Nihilism

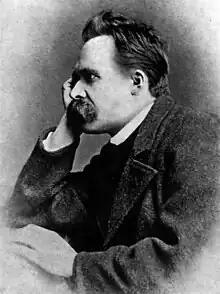
Friedrich Nietzsche described nihilism as the process in which "the highest values devaluate themselves".

Nihilism is closely associated with other terms expressing negative attitudes toward the world, like "pessimism", "absurdism", "existentialism", "cynicism", and "apathy". Although the meanings of these terms overlap, they have distinct connotations and do not necessarily imply one another. Pessimism contrasts with optimism as a negative outlook focusing on bad outcomes and characterized by hopelessness. A key difference to nihilism, according to one interpretation, is that pessimists see the world as inherently bad, whereas nihilists deny that it has any positive or negative meaning. Absurdism argues that the world is not just meaningless, as existential nihilism asserts, but also absurd. It examines the absurdity arising from the paradoxical attempt to find meaning in an inherently meaningless universe. Existentialism is a philosophical tradition that includes aspects of absurdism while exploring the human condition through themes like anxiety, death, freedom, and authenticity. Cynicism is a distrustful attitude toward the motives of other people or society in general. Apathy is a state of mind in which a person does not care about things, characterized by indifference and a lack of desires and emotions.